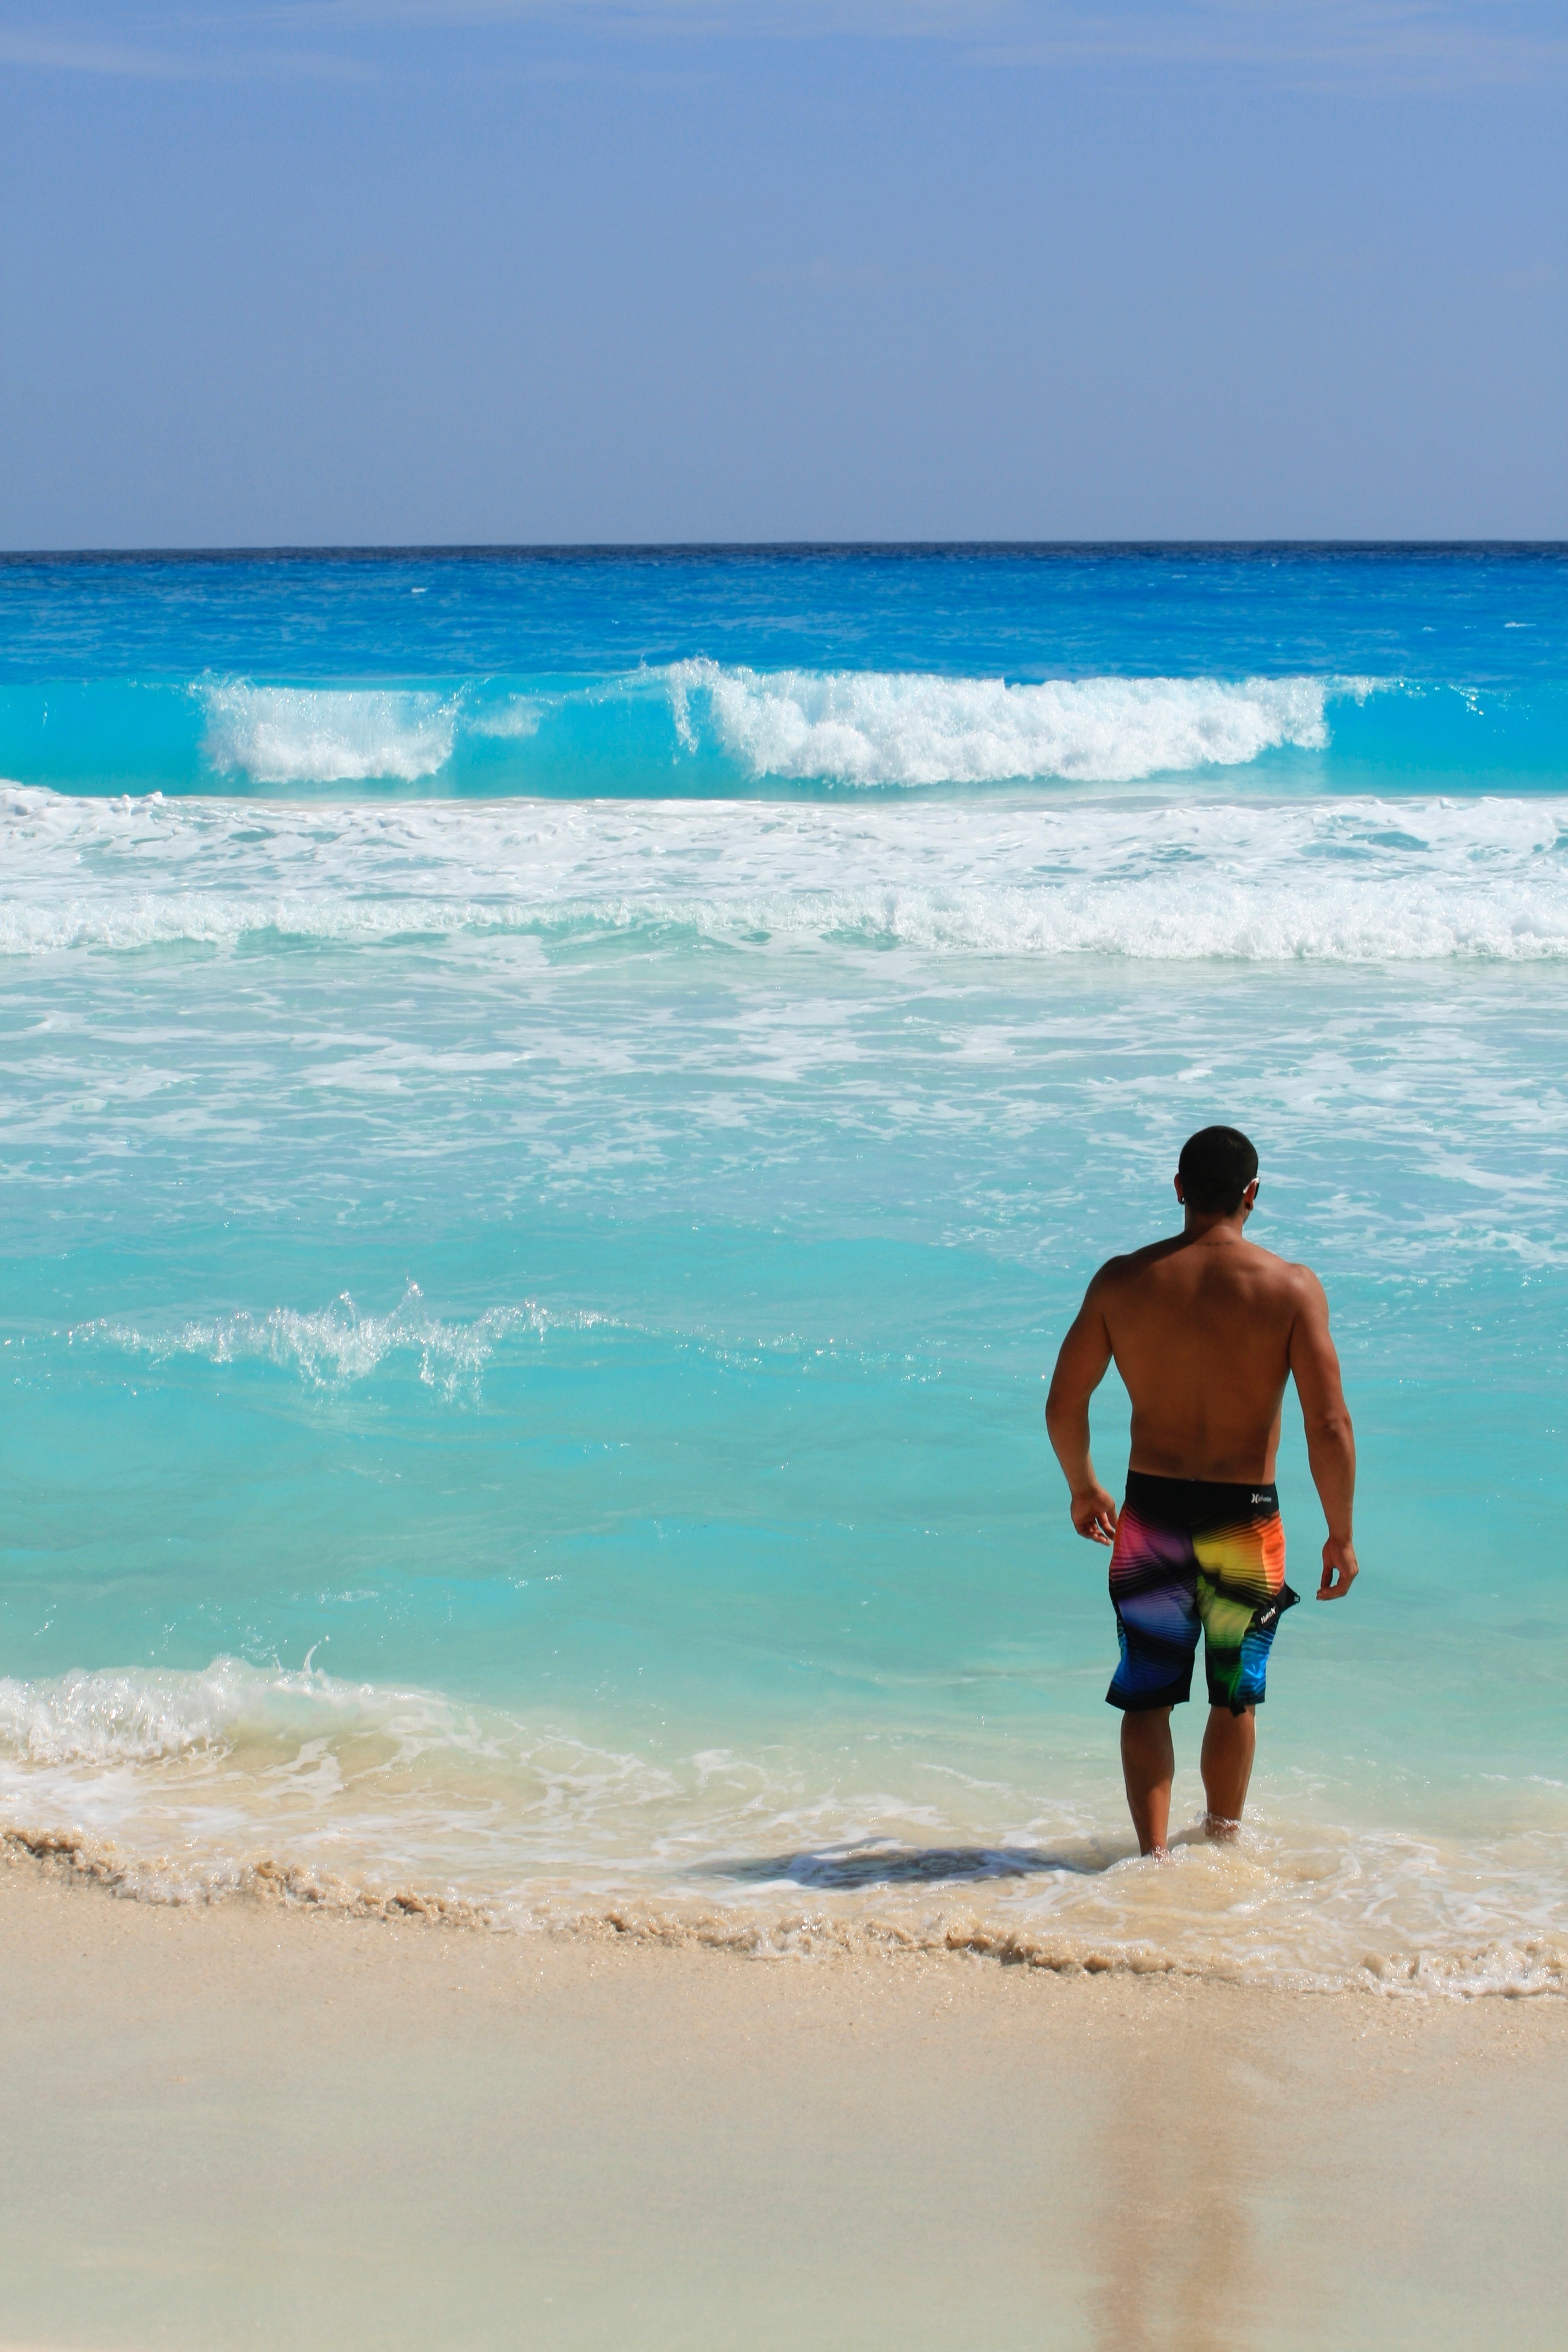
man, beach, sea, coast, water, sand, ocean, horizon, sun, shore, wave, vacation, travel, relax, paradise, tropical, surfboard, bay, blue, tourism, body of water, sunny, turquoise, mexico, caribbean, cape, wind wave, surfing equipment and supplies